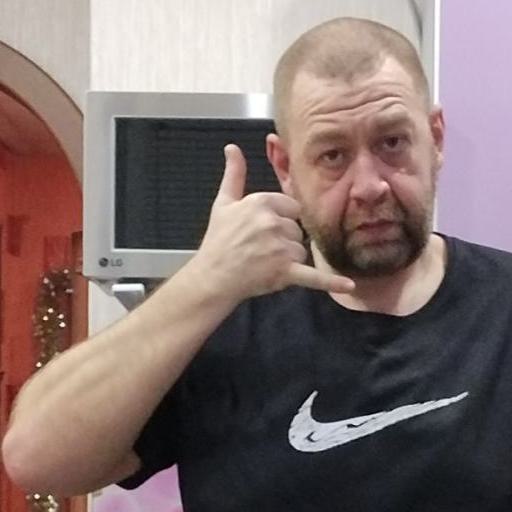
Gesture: call